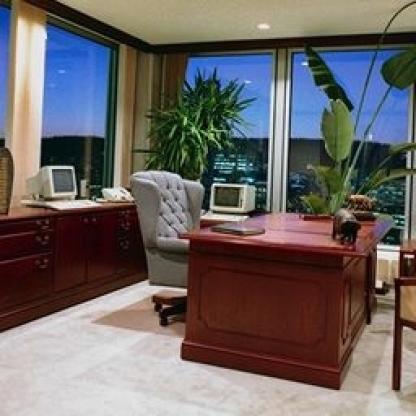
Scene: Indoor